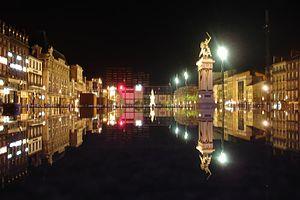
Description
Clermont-Ferrand est une ville située dans le centre de la France, dans la région Auvergne-Rhône-Alpes. Elle est le chef-lieu du département du Puy-de-Dôme et la capitale historique de l'Auvergne. Ses habitants s’appellent les Clermontois.
L’histoire de Clermont-Ferrand couvre une période d'un peu moins de deux mille ans. Ses origines urbaines remontent à l'époque gallo-romaine où la ville porte le nom de d’Augustonemetum.
La place de Jaude est la place la plus importante et la plus connue de Clermont-Ferrand.